Bala Niganda

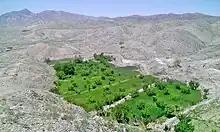
Karezat Bala Niganda

Bala Niganda is a village in Balozai tehsil, Pishin District of Balochistan, Pakistan.